Beating of Ken Tsang

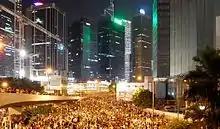
The Admiralty protest site in late 2014

Ken Tsang Kin-chiu (born 12 July 1975) is a registered social worker who studied journalism at Shue Yan College in the 1990s, and was a member of the Civic Party at the time of the assault. He was travelling in South America when the Umbrella Movement began in late September 2014, and flew back to Hong Kong to join the protests.